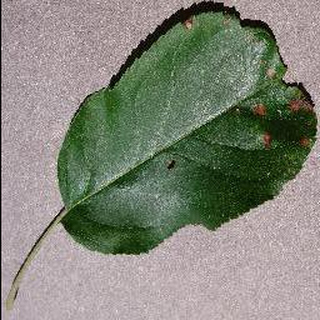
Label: apple_black_rot